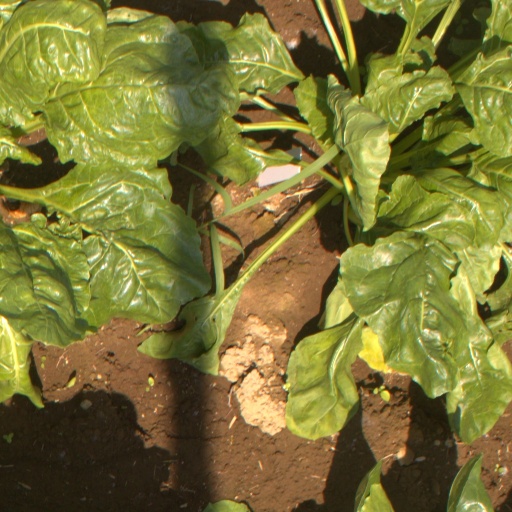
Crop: sugar beet